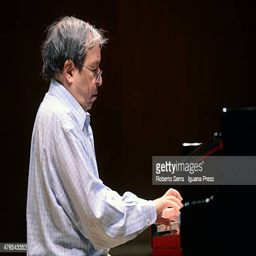
musical artist rehearses prior to his concert as part of festival at person